Complete linkage

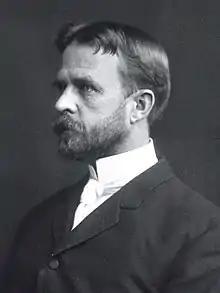
Thomas Hunt Morgan

The idea of genetic linkage was first discovered by the British geneticists William Bateson, Edith Rebecca Saunders and Reginald Punnett. Thomas Hunt Morgan expanded the idea of linkage after noticing that in some instances the observed rate of crossing-over events differed from the expected rate of crossing-over events. He attributed the depressed rates of recombination to the smaller spatial separation of genes on a chromosome; Hypothesizing that genes which are more closely positioned on a chromosome will have smaller rates of recombination than those that are spaced farther apart. The unit of measurement describing the distance between two linked genes is the Centimorgan, and is named after Thomas Hunt Morgan. A centimorgan is equivalent to the percent of recombination. two loci with 2% recombination frequency are located 2 centimorgans apart.